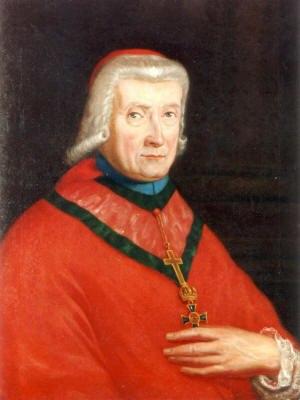
Dans son ouvrage L'Abbaye norbertine du Parc-le-Duc cité dans la bibliographie du présent article, J.E. Jansen nous présente l'étendue considérable des propriétés de l'abbaye de Parc avant la Révolution française. Il termine cette présentation en dressant une liste d'honneur des grands bienfaiteurs de l'abbaye de Parc :
Les Pays-Bas autrichiens sont l'appellation des Pays-Bas méridionaux pendant le régime autrichien au XVIIIᵉ siècle. Le nom « autrichien » fait référence à la maison d'Autriche, suzeraine de ces terres faisant partie du Saint-Empire depuis le mariage de Marie de Bourgogne avec Maximilien d'Autriche peu après la mort de Charles le Téméraire. Avant 1714, toutefois, les Pays-Bas méridionaux relevaient de la branche espagnole des Habsbourg, et l'on parlait de Pays-Bas espagnols.